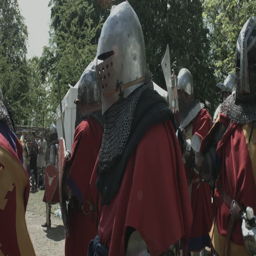
a crowd of knights going to the fight